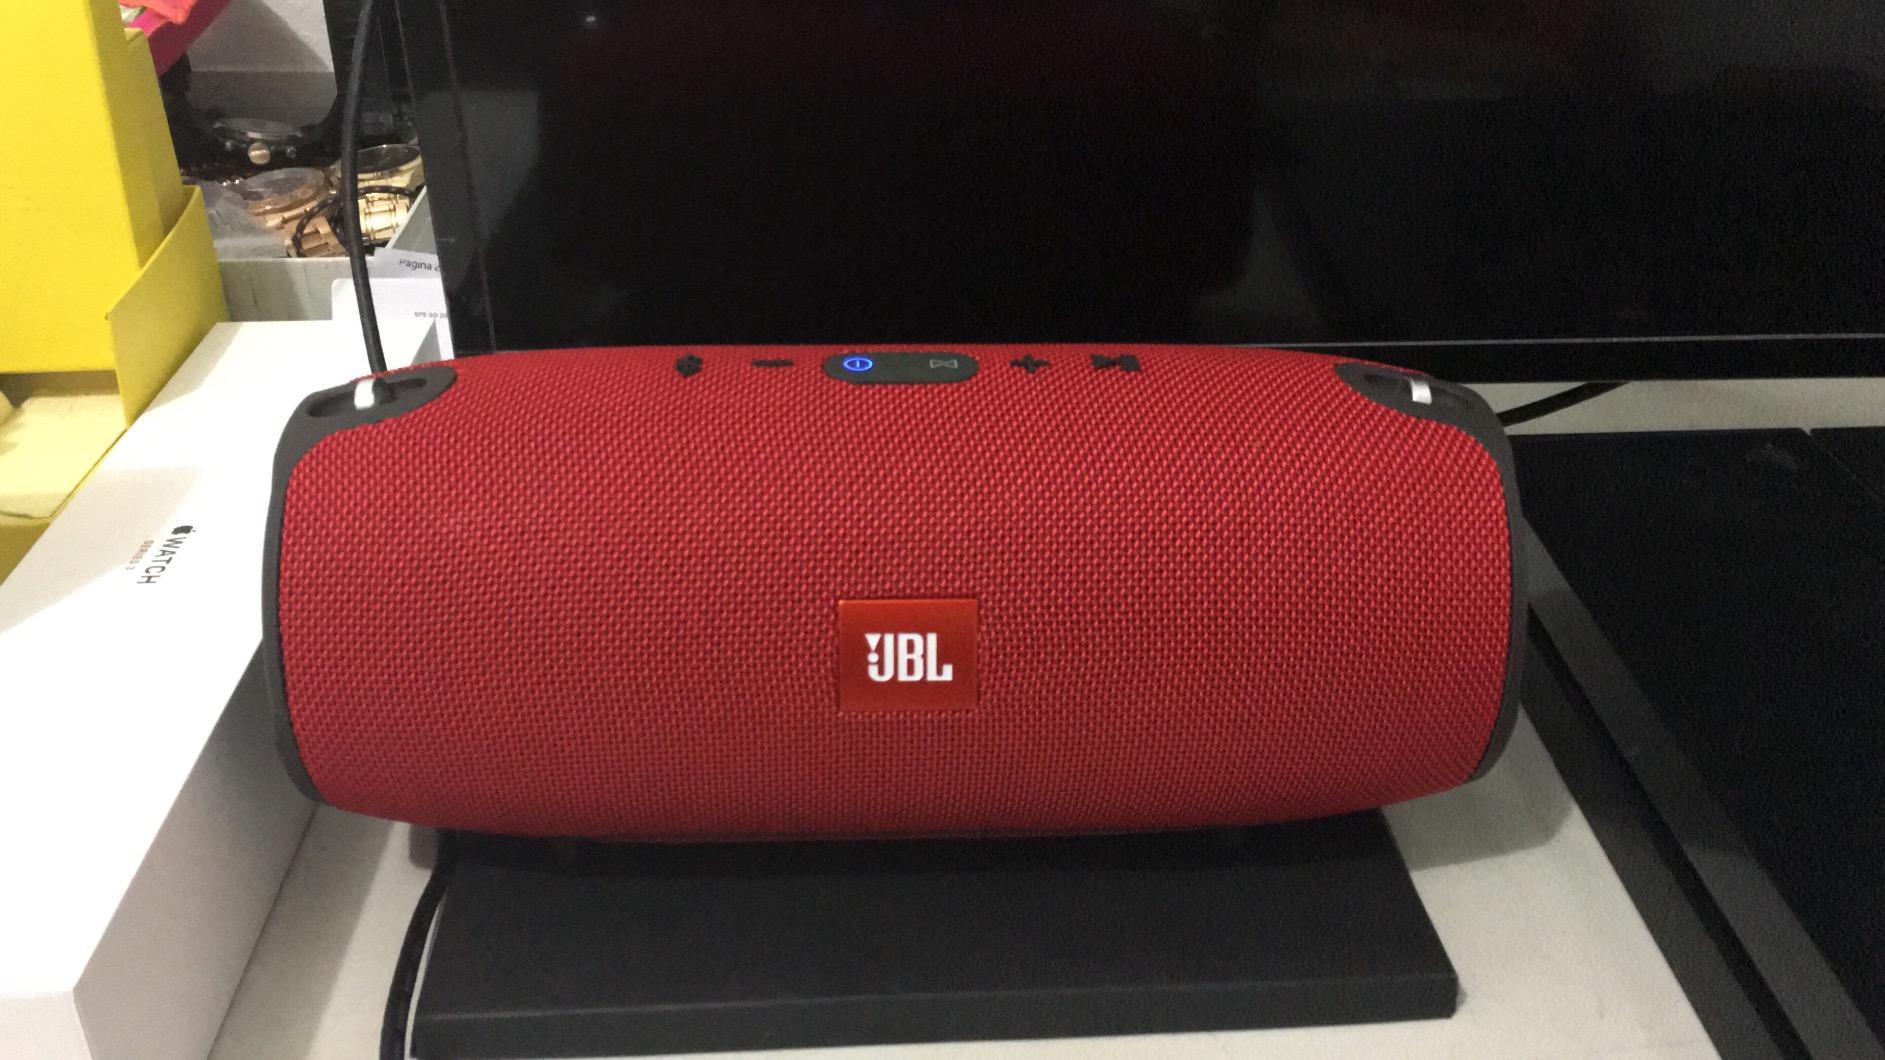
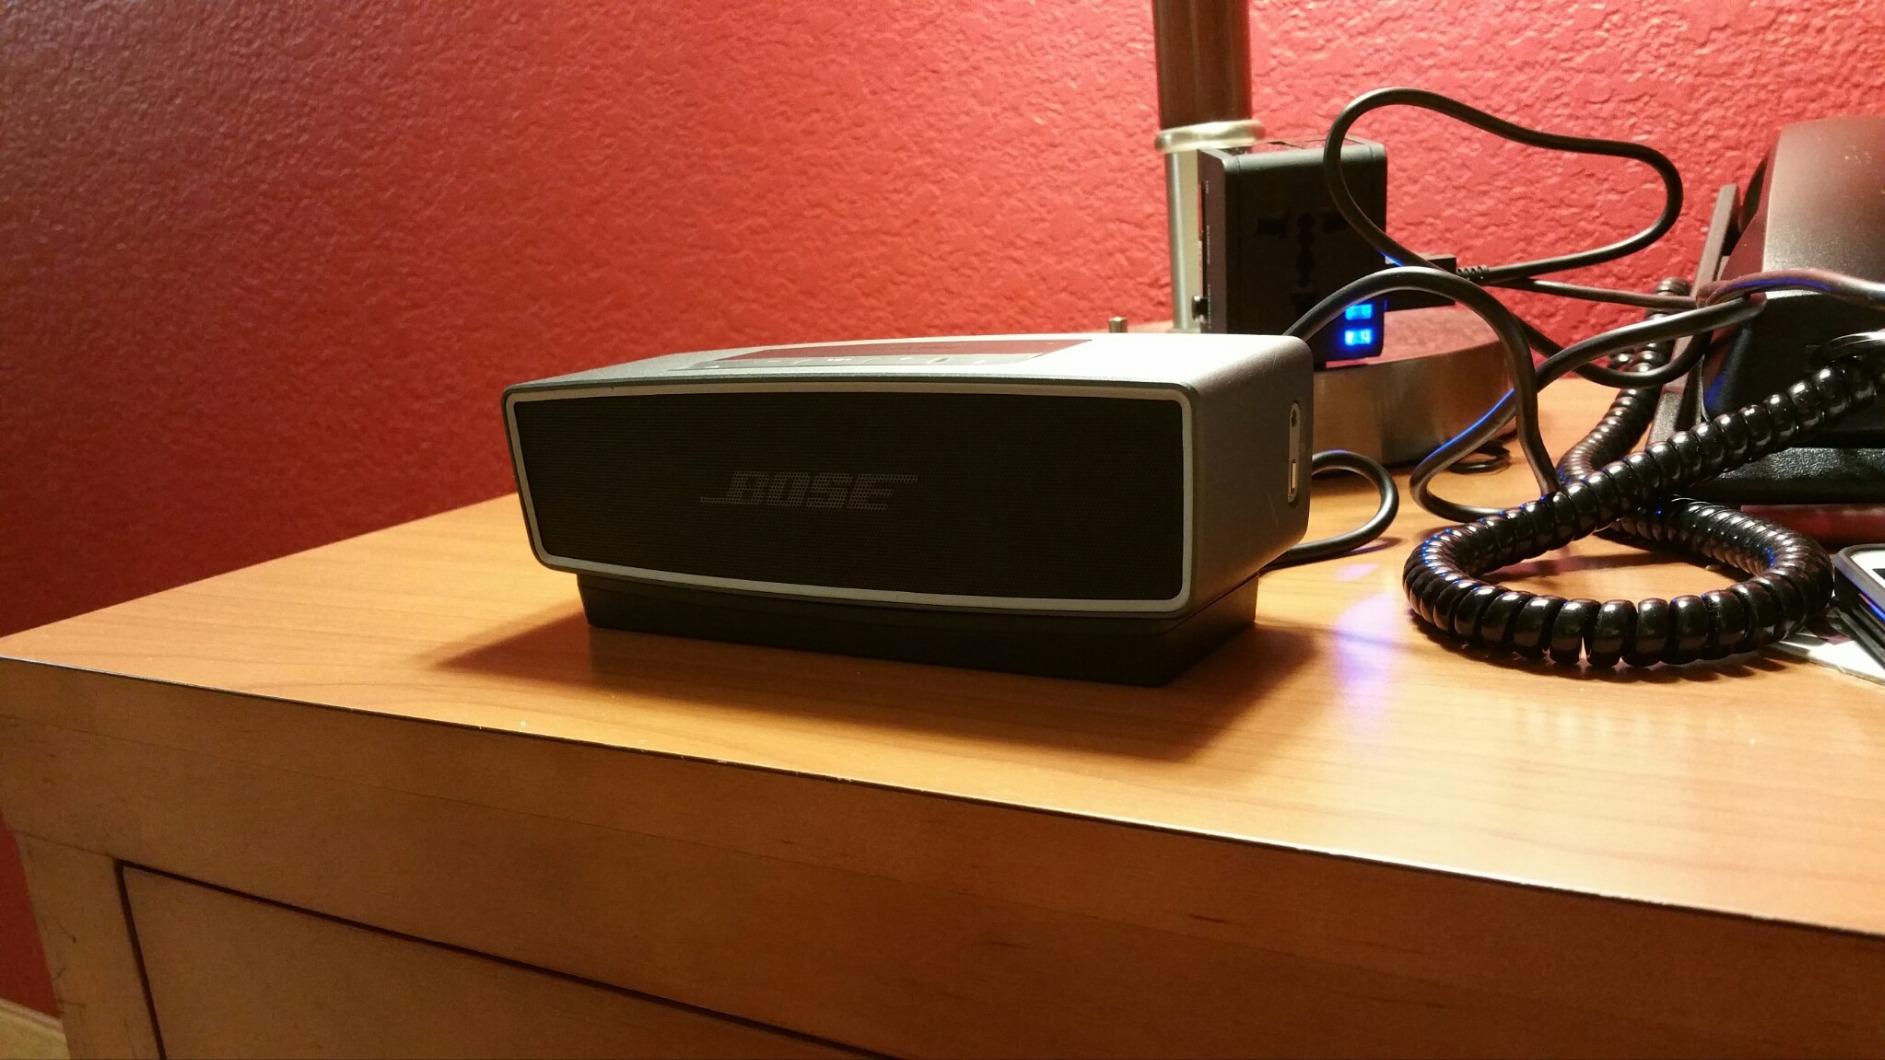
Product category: speaker
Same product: no